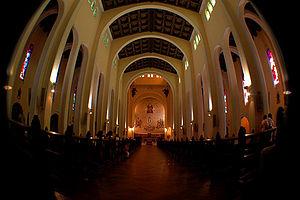
L'archidiocèse de Concepción est un archidiocèse du Chili ; le siège ecclésiastique est la cathédrale de Concepción.